Air Force Plant NC

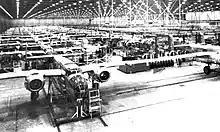
The plant's B-25 Mitchell assembly line in 1944

Air Force Plants NC (NAA-K company ID, Government Assembly Plant No. 2, facility ID #2503) was an aircraft production facility established during World War II adjacent to Fairfax Field near Kansas City. Although operated by North American Aviation, the plant was built and owned by the United States government.